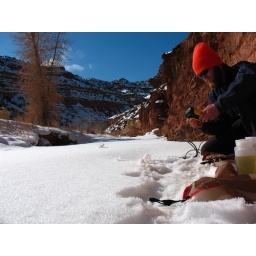
Collecting water quality parameters in a rock carved hole. Sulphur Ck (fozen over) Capitol Reef, N.P.